William Robert Dashiell

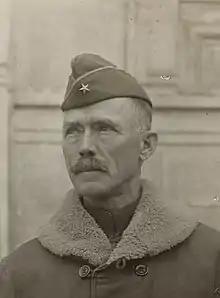
Brigadier General William Dashiell in Côte-d'Or,  .

Brigadier General William Robert Dashiell (3 April 1863 – 16 March 1939) was a United States Army officer. He notably participated in the Philippine–American War and World War I.